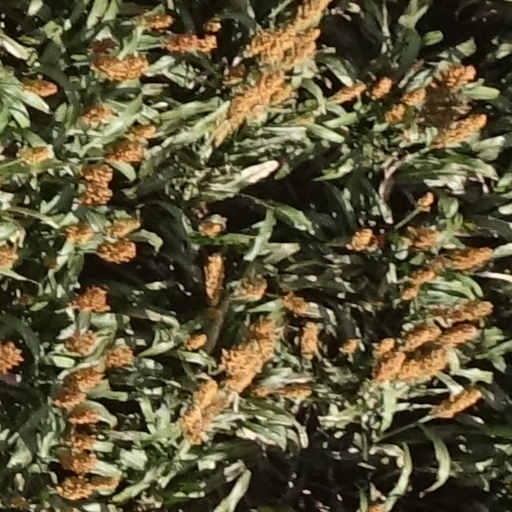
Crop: sorghum